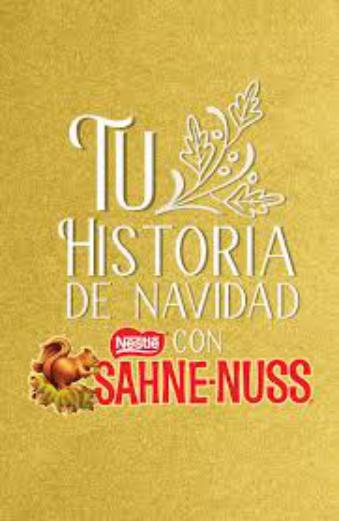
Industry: Food